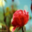
Label: rose